Golapurva

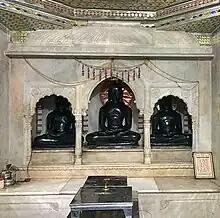
Paporaji idols of Lord Adinath belonging to 1145(VS 1202) in the underground chamber installed by families of Sahu Galle and Sahu Tuda of Golapurva anvaya

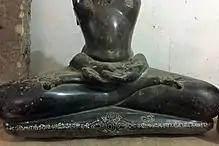
Chandella period sculpture of 1138 AD at Navagarh with inscription mentioning Golapurva Mahichandra

Jainism had a continuous presence in the Bundelkhand region since antiquity. Jainism was flourishing during the Gupta period at Vidisha region. The Durjanpur idols installed during the rule of Ramagupta date to about 365 AD. The Udaigiri cave Parshvanath inscription mentioning the lineage of Bhadranvaya is dated to 425 AD. The great Shantinath temple at Deogarh was built before 862 CE, suggesting existence of a prosperous Jain community in this region.